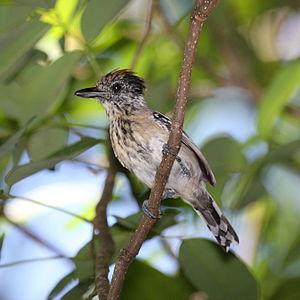
Sakesphorus est un genre de passereaux de la famille des Thamnophilidés, originaire d'Amérique du Sud.